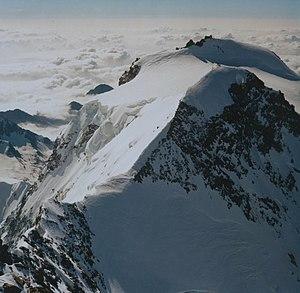
La pointe Gnifetti est l'un des plus hauts sommets des Alpes suisses, culminant à 4 553 mètres dans le mont Rose. Situé sur la frontière entre l'Italie et la Suisse, il domine à l'ouest le Valais et à l'est la vallée Anzasca et le Valsesia. C'est le cinquième sommet d'Italie. Au sommet, depuis 1893, se trouve la cabane Reine Marguerite, le plus haut refuge des Alpes.